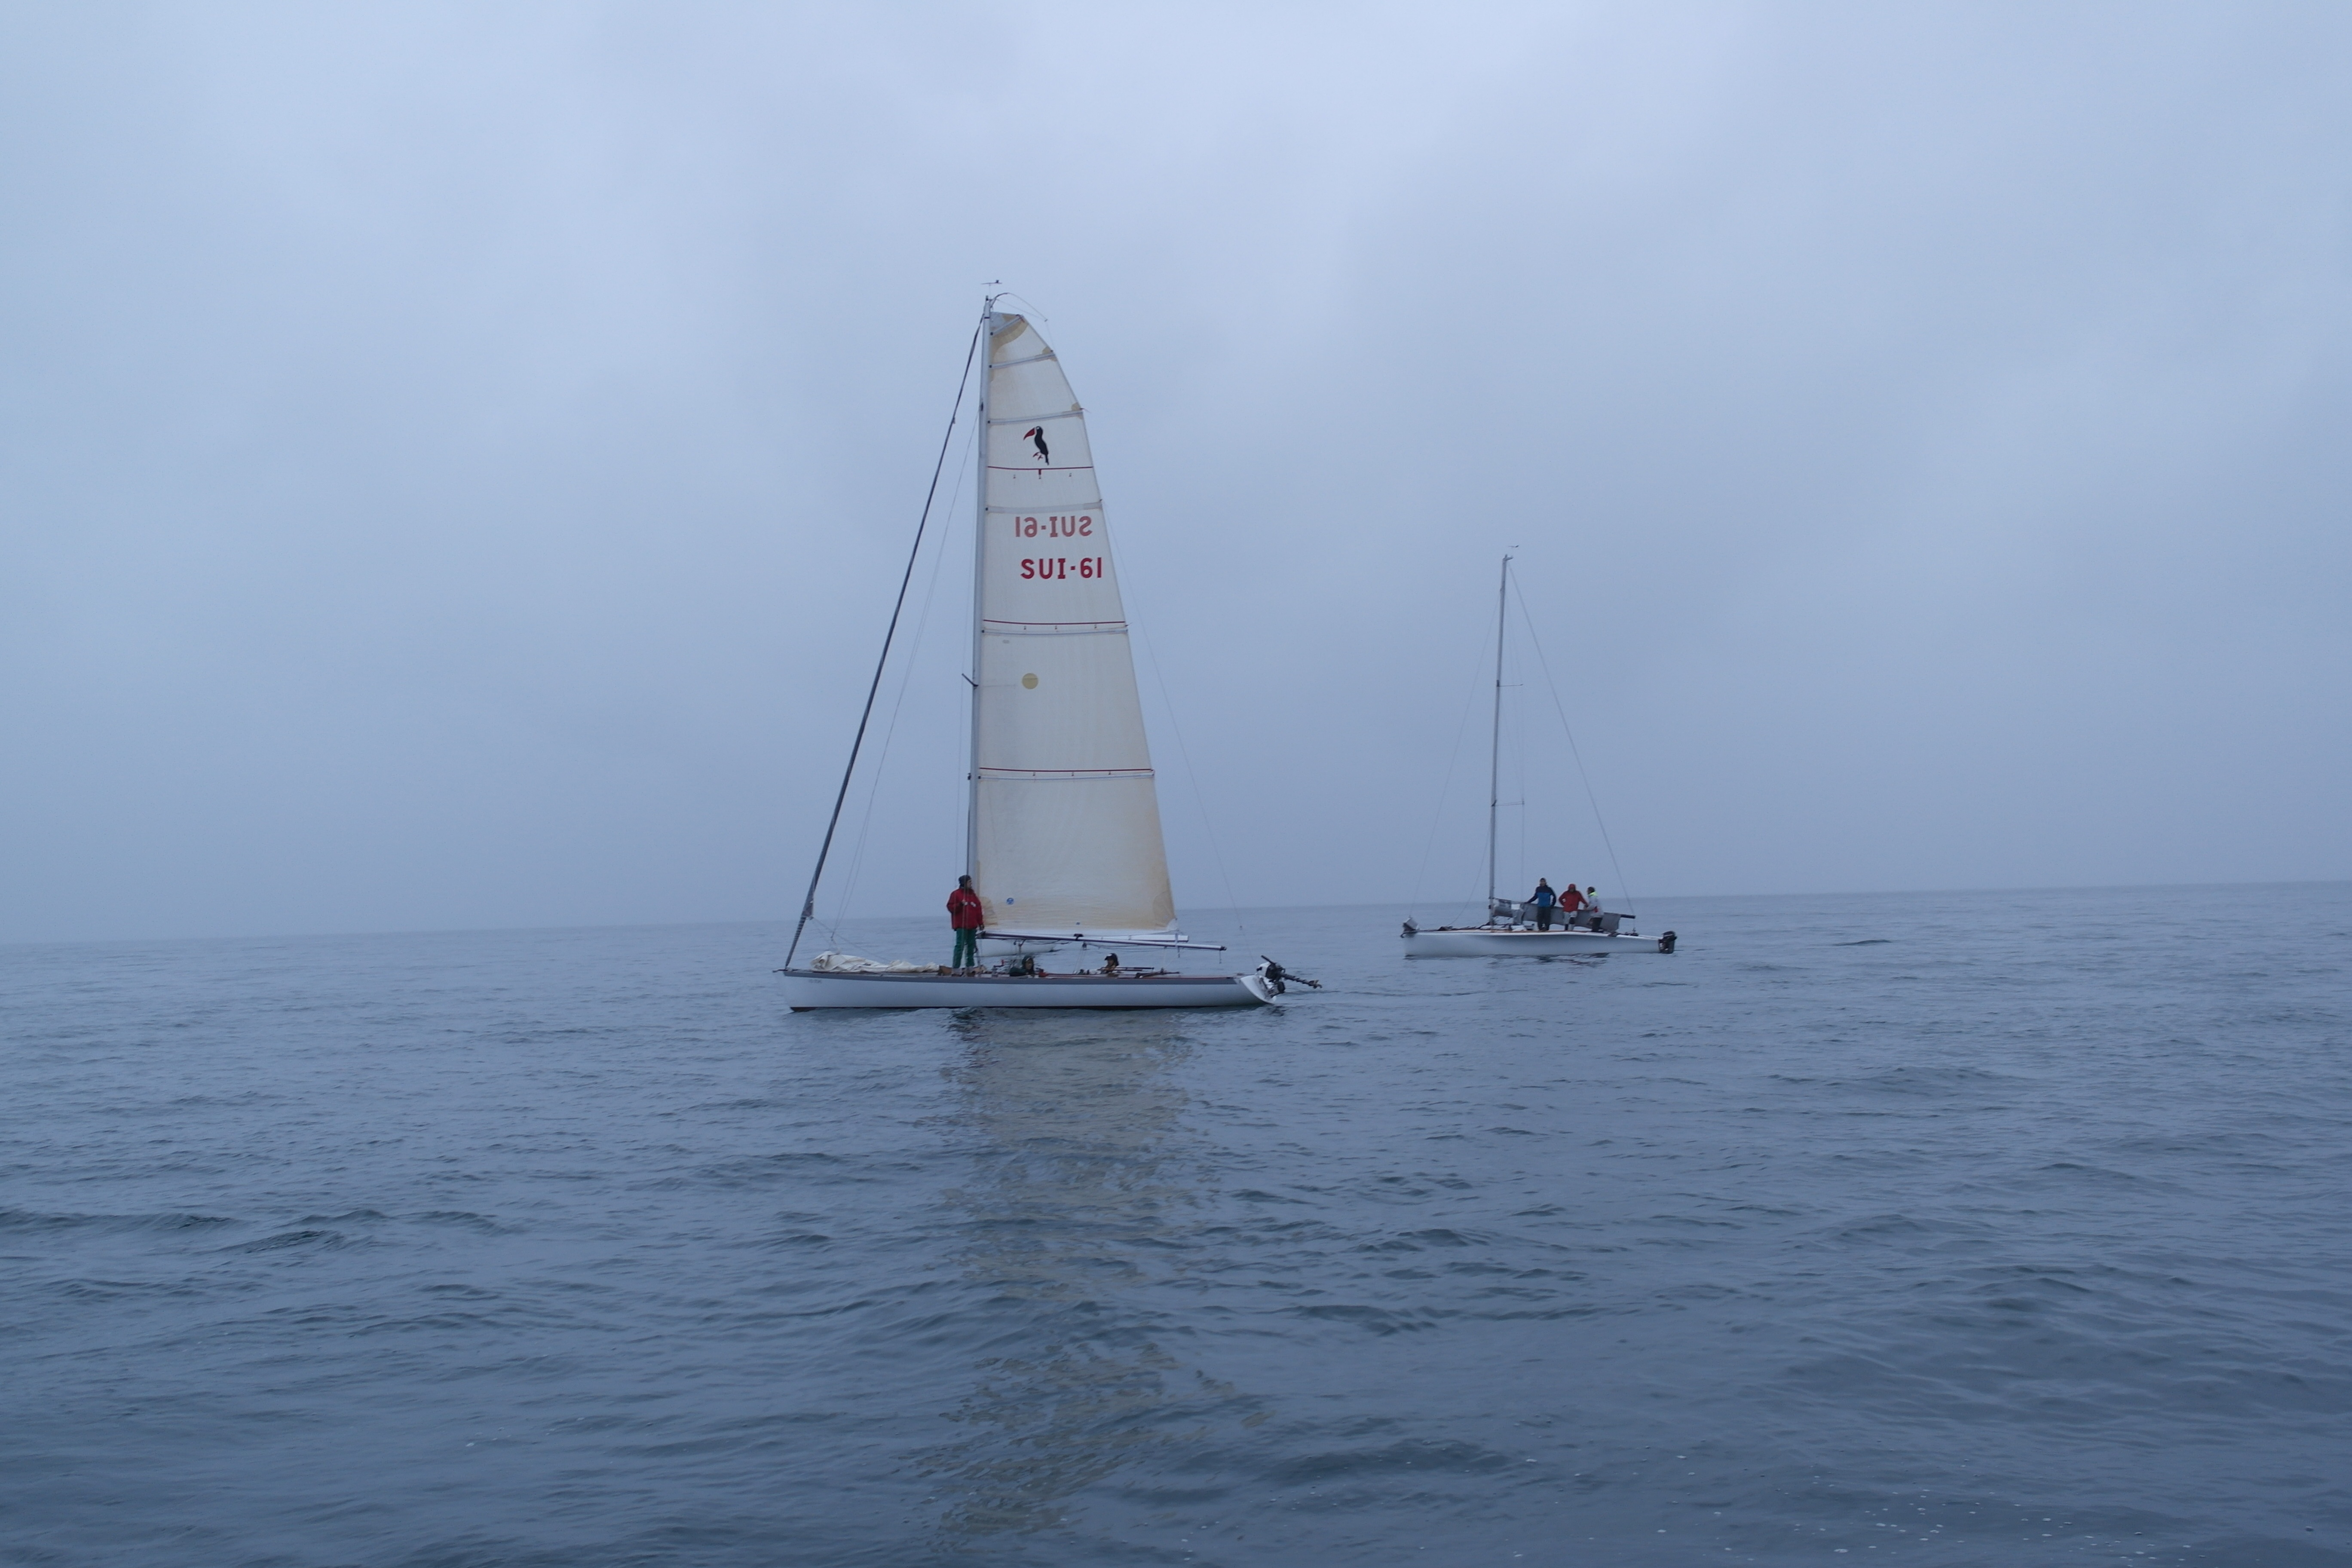
sea, boat, vehicle, mast, sailing, sailboat, sports, sail, watercraft, regatta, lausanne, sailing ship, yacht racing, windsports, dinghy sailing, keelboat, sailboat racing, lsa